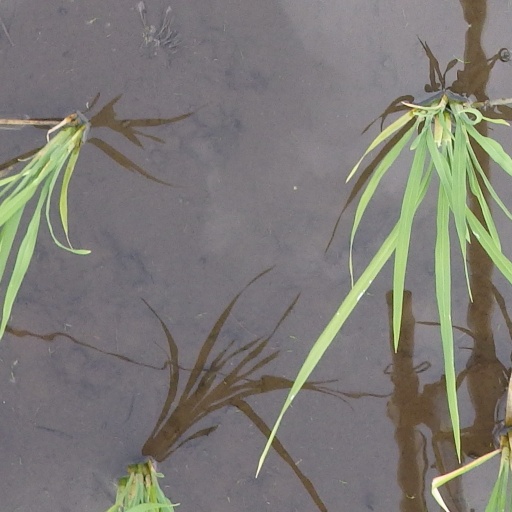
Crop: rice